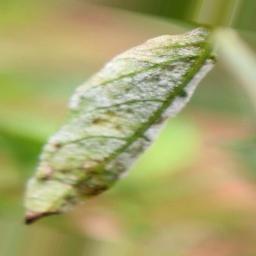
Label: powdery mildew